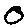
Label: 0